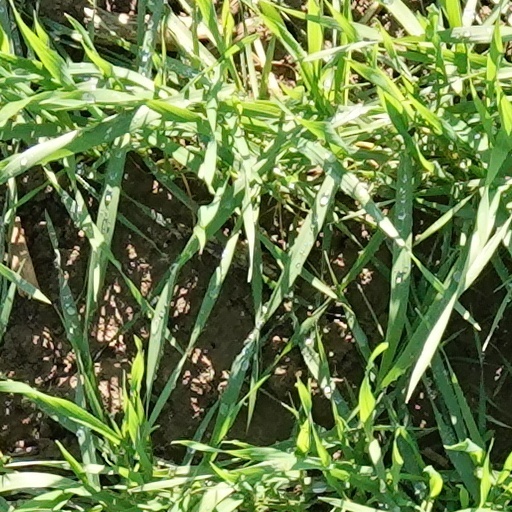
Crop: wheat